Johan Vibe

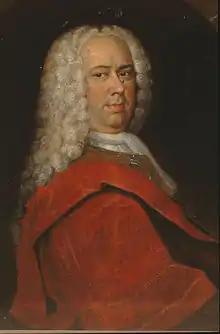

Johan Vibe (also Wibe) (16 April 1637 – 20 February 1710) was a Danish military officer and engineer, who was appointed Governor-General of Norway from 10 April 1708 until his death.